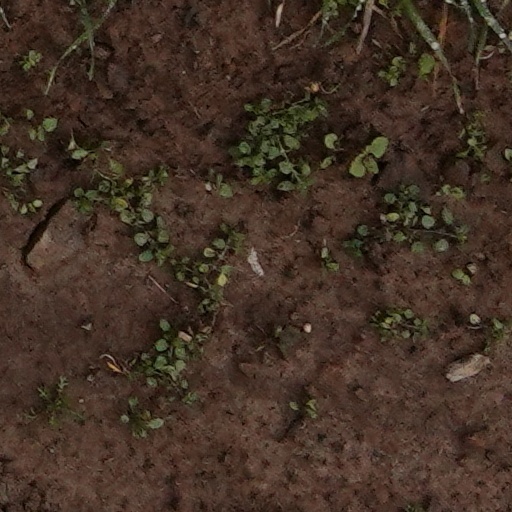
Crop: wheat